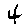
Label: 4